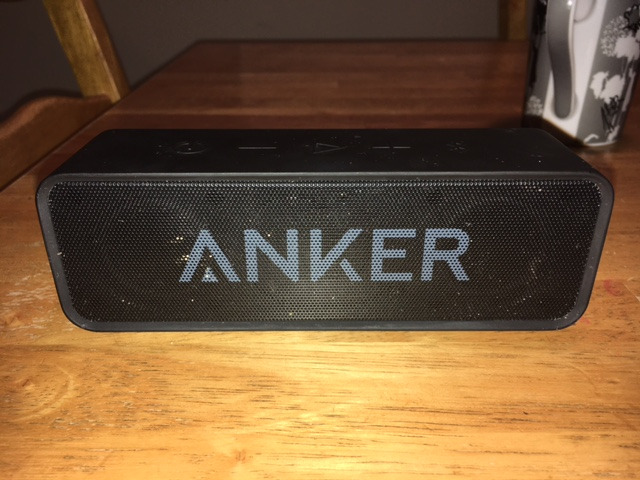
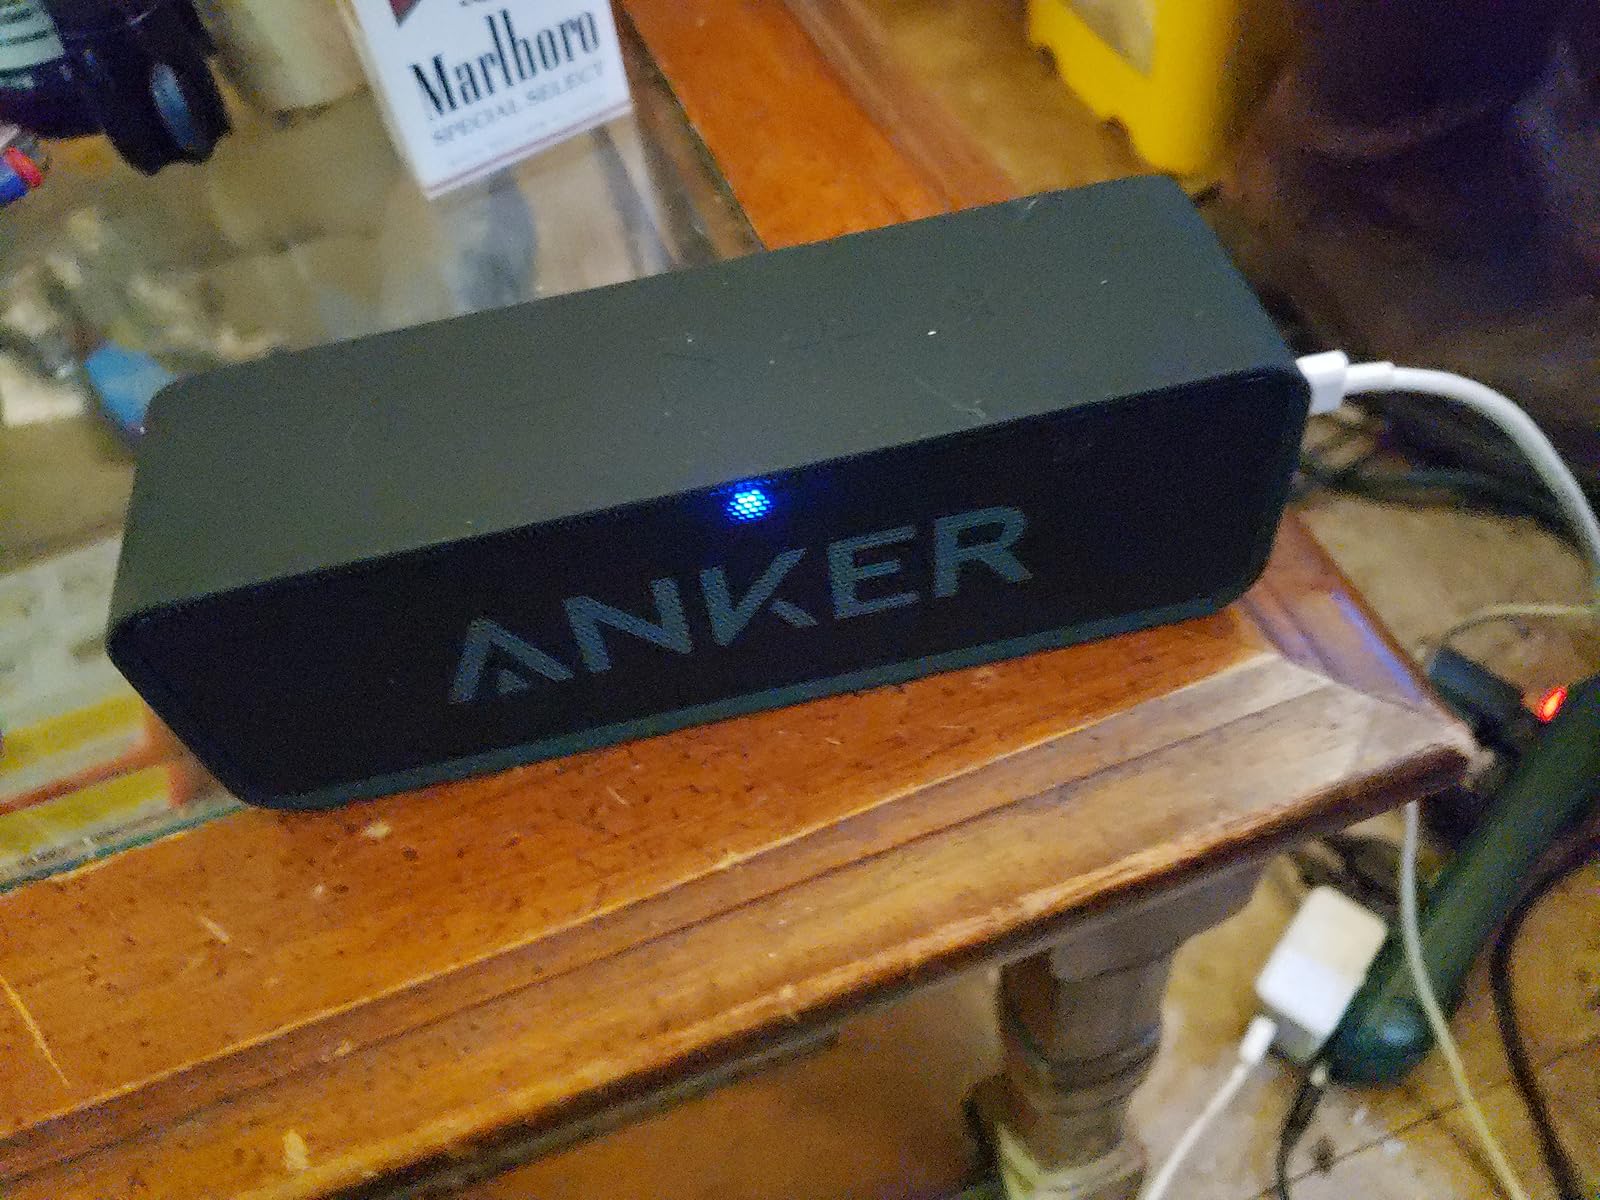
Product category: speaker
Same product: yes